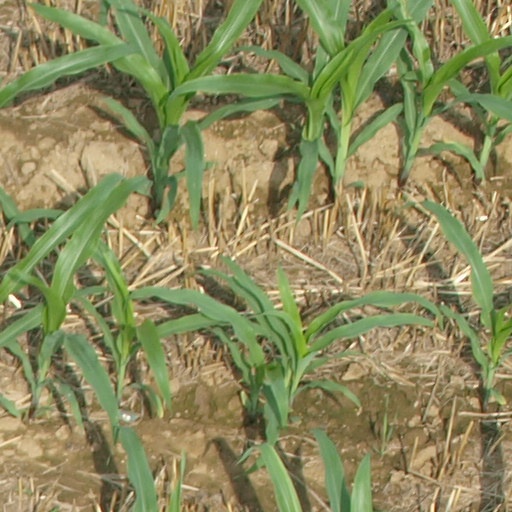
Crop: maize; corn